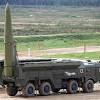
Label: Iskander